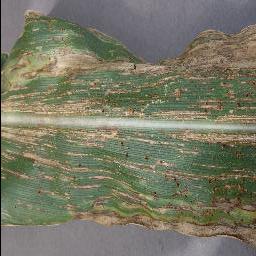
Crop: corn
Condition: (maize)_cercospora_spot_gray_spot